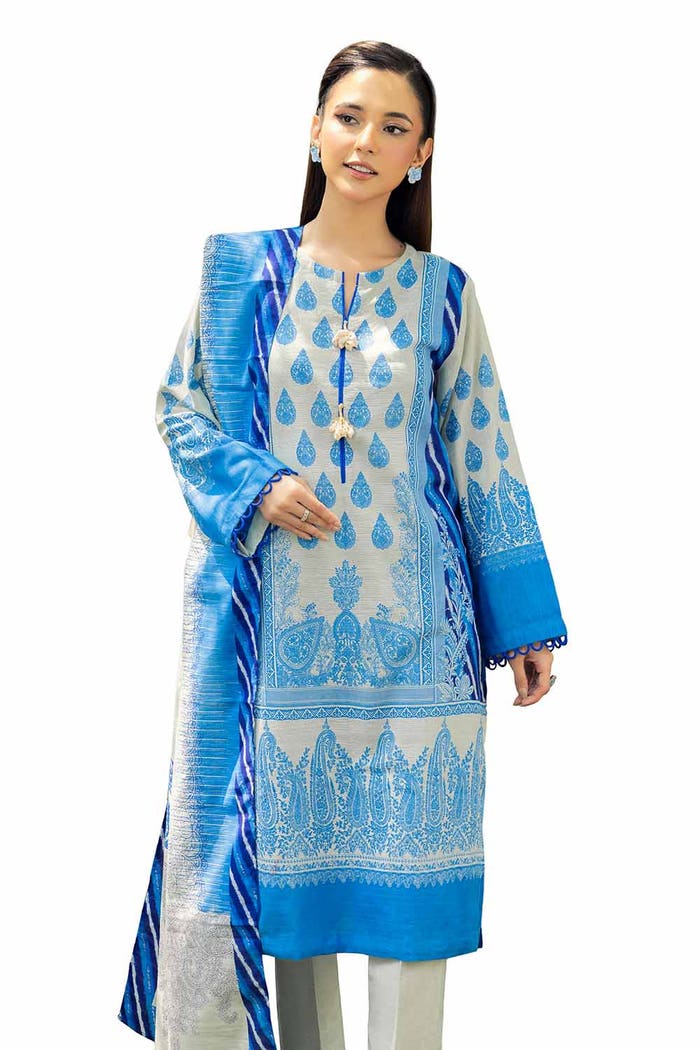
blue multi embroidered cotton suit